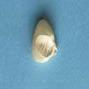
Maize quality: Good